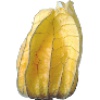
Label: Physalis with Husk 1